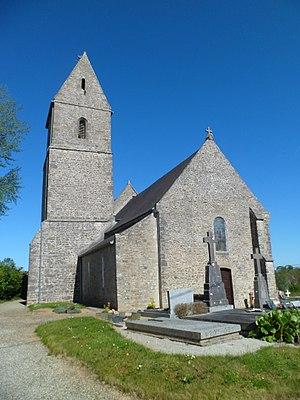
Église Saint-Jean-Baptiste d'fr:Houtteville